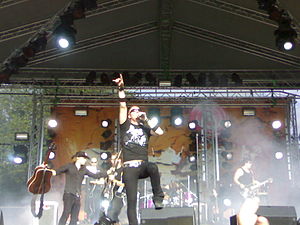
Poets of the Fall
Poets of the Fall
"Poets of the Fall er et finsk rockband, der startede i 2003. Bandet består af rocksangeren Marko Saaresto, jazzguitaristen Olli Tukiainen og trancemusikeren Markus ""Captain"" Kaarlonen. På få år er det lykkedes dem at opnå stor success i hjemlandet med flere hits, der har plaget de finske radioer. Derudover har de en solid fanbasis i udlandet, grundet deres første single, Late Goodbye, der fungerede som titelsang til computerspillet Max Payne II – The Fall Of Max Payne og i 2010 lavede de soundtracket til Xbox 360 titlen Alan Wake.